Wildlife of Réunion

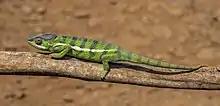
Panther chameleon

The wildlife of Réunion is composed of its flora, fauna and funga. Being a small island, it only has nine native species of mammals, but ninety-one species of birds.